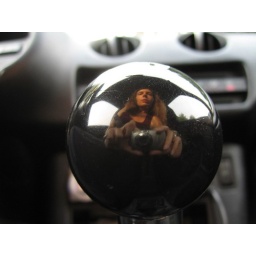
Self portrait on the 8 ball car stick-shift in my old car.